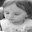
Label: girl